List of birds

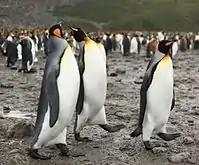
Penguins

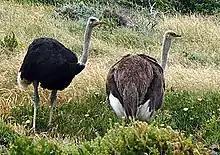
Ostriches

This article lists living orders and families of birds. In total there are about 11,000 species of birds described as of 2024, though one estimate of the real number places it at almost 20,000. The order passerines (perching birds) alone accounts for well over 5,000 species.